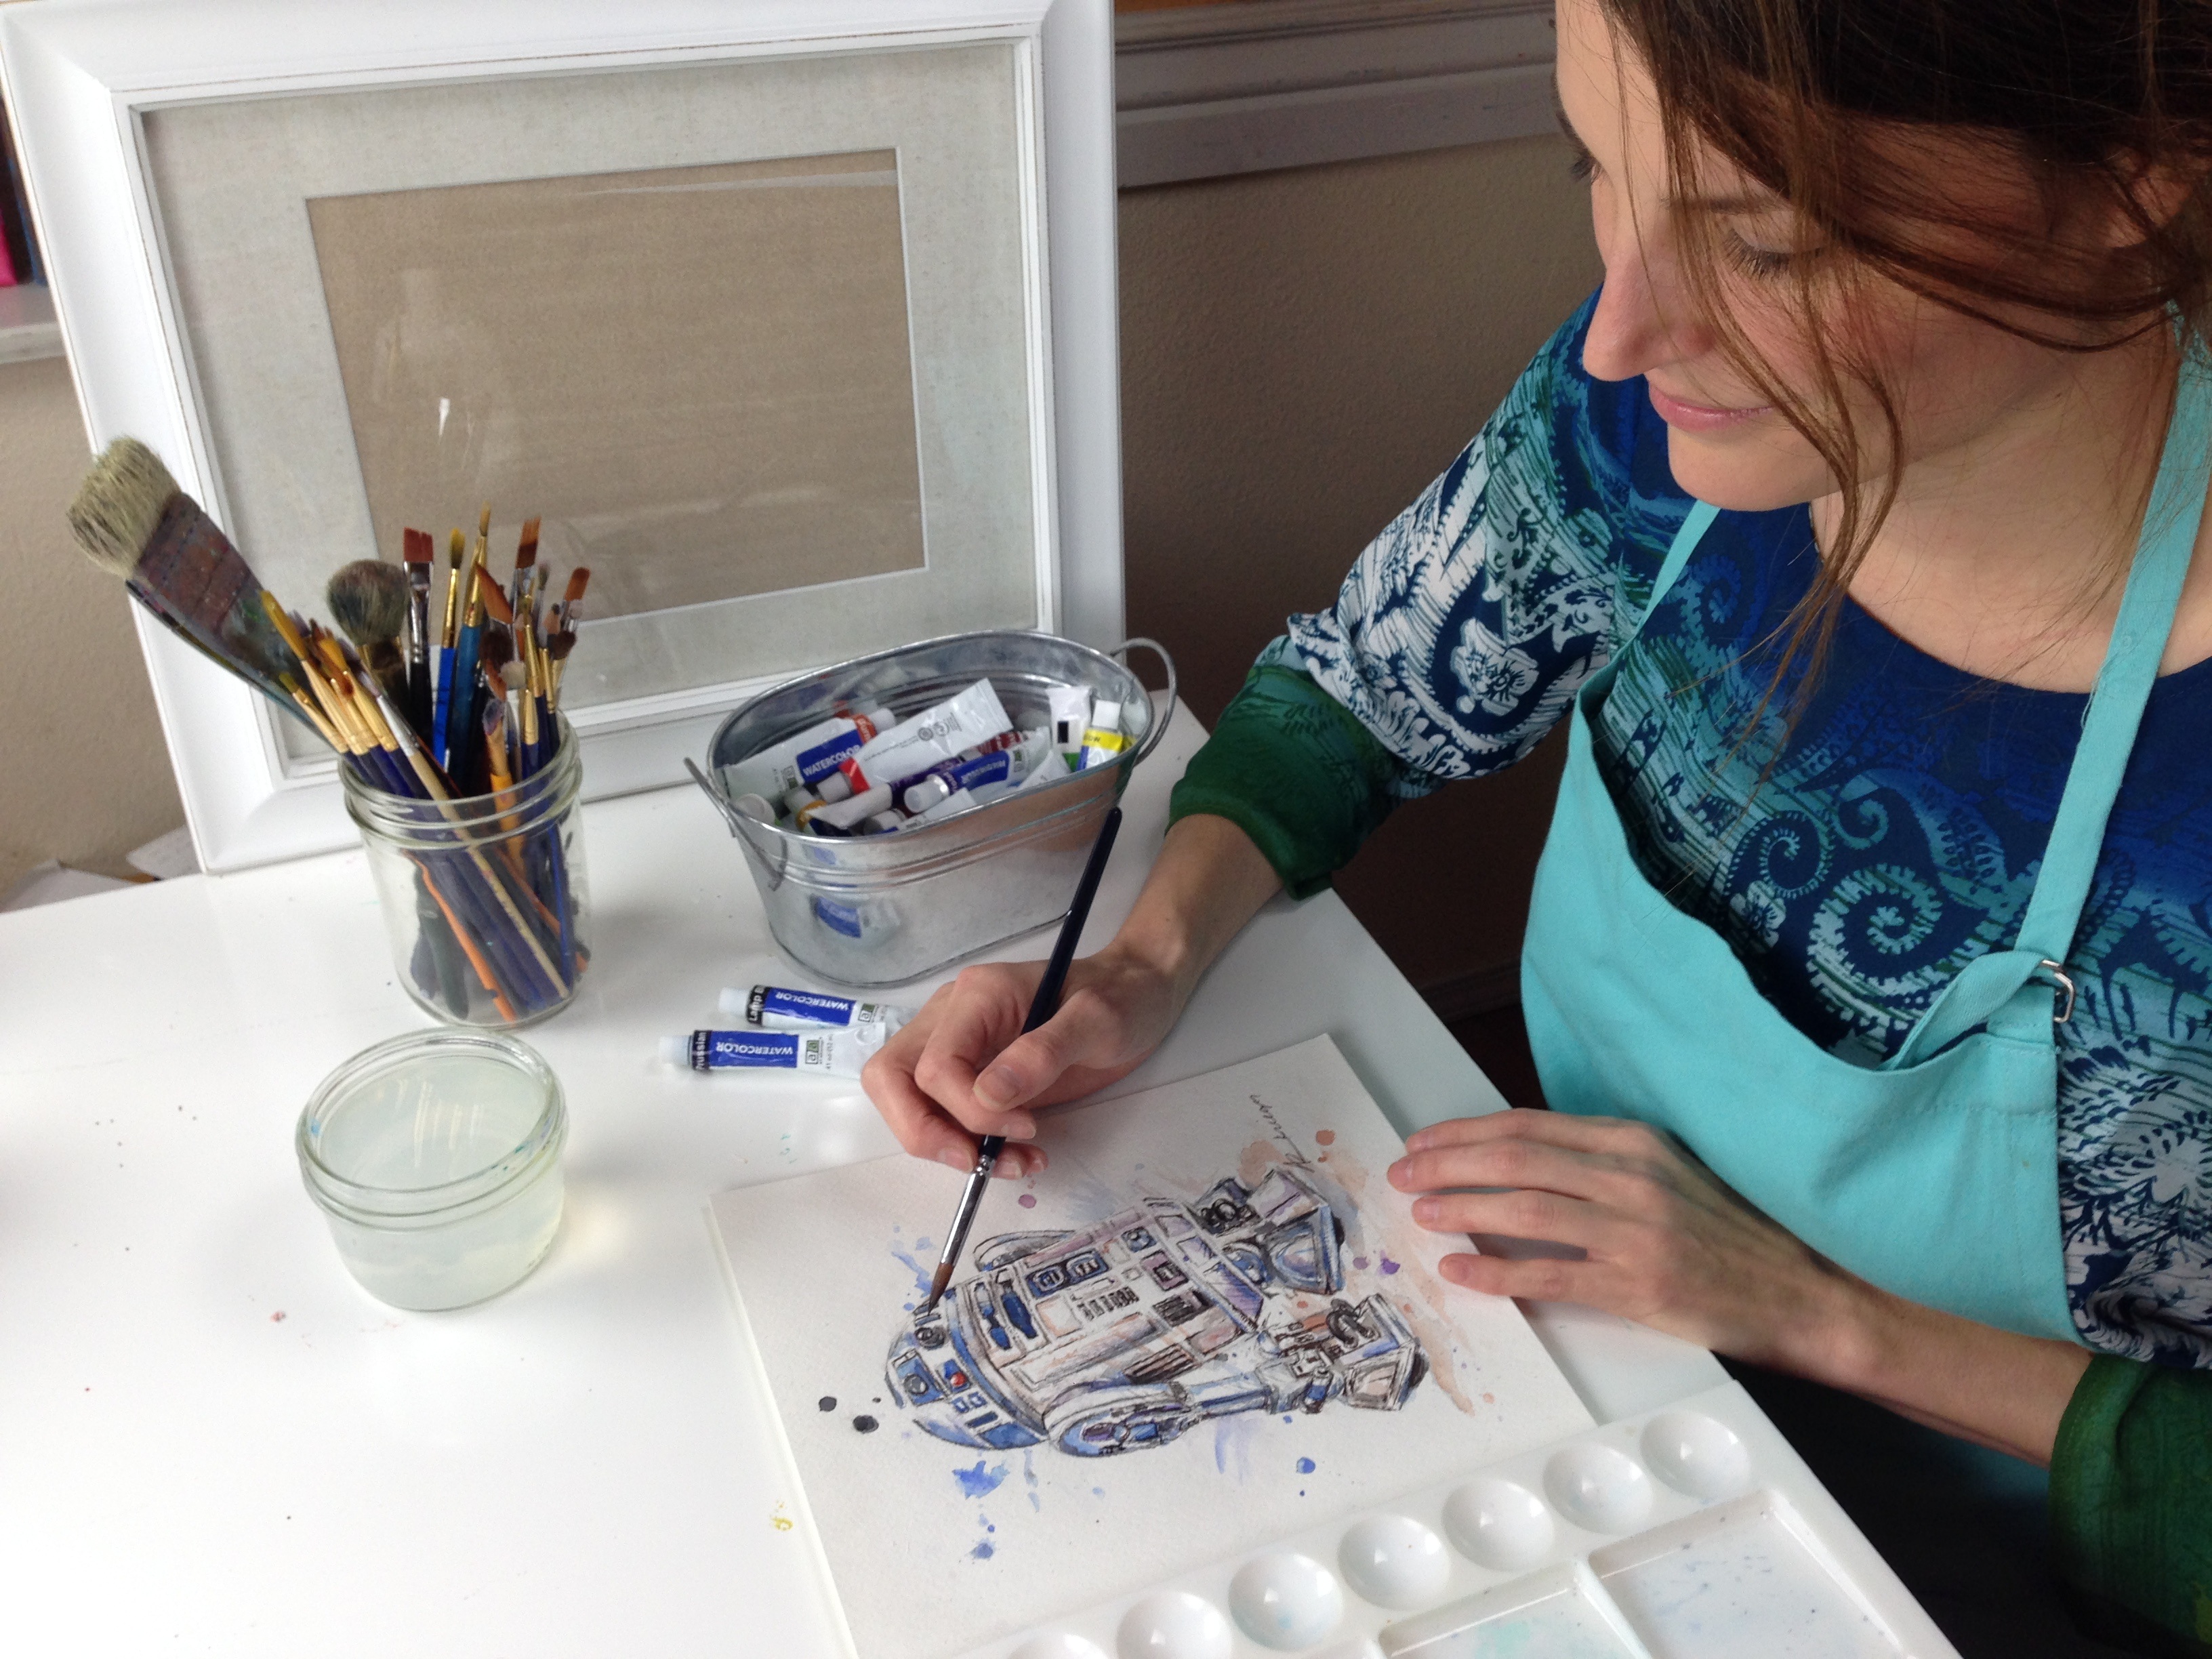
writing, person, creative, woman, play, female, biology, artistic, studio, artist, paint, paintbrush, artwork, painting, education, art, painter, creativity, design, happy, inspiration, learning, attractive, adult, hobby